Heavy equipment

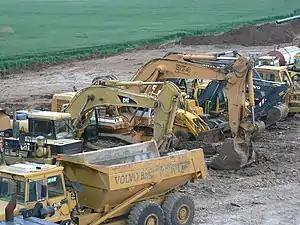
Heavy equipment vehicles of various types parked near a highway construction site

Heavy equipment, heavy machinery, earthmovers, construction vehicles, or construction equipment, refers to heavy-duty vehicles specially designed to execute construction tasks, most frequently involving earthwork operations or other large construction tasks. "Heavy equipment" usually comprises five equipment systems: the implement, traction, structure, power train, and control/information.